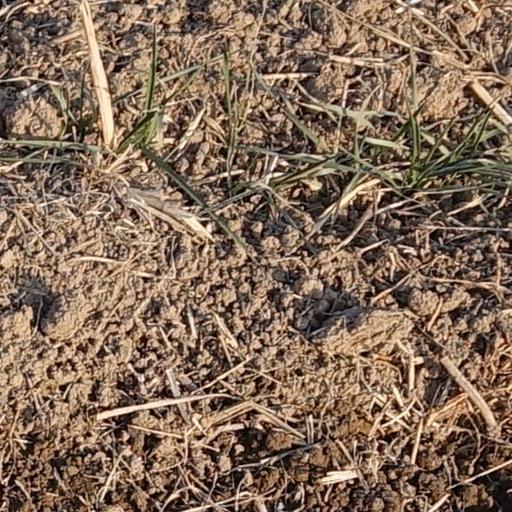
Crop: wheat